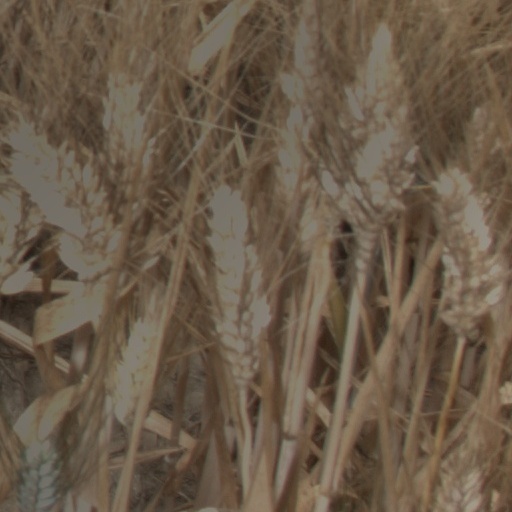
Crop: wheat